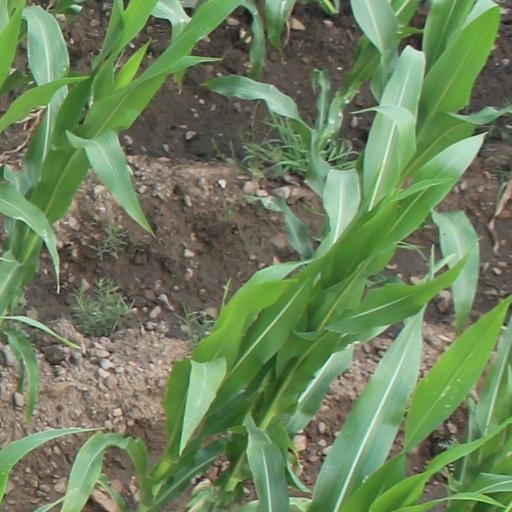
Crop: maize; corn